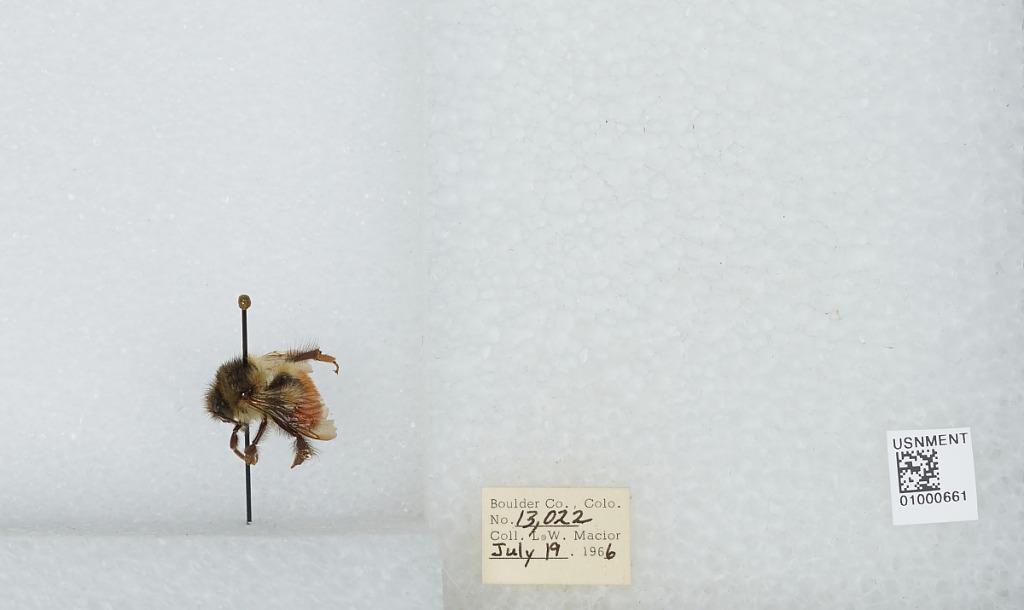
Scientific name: Bombus (Pyrobombus) melanopygus Nylander
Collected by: L. Macior
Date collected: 1966-7-19
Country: United States
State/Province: Colorado
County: Boulder
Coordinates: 40.0275, -105.252